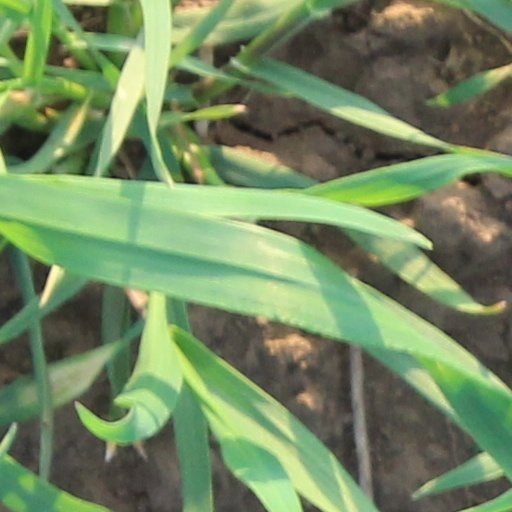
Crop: wheat